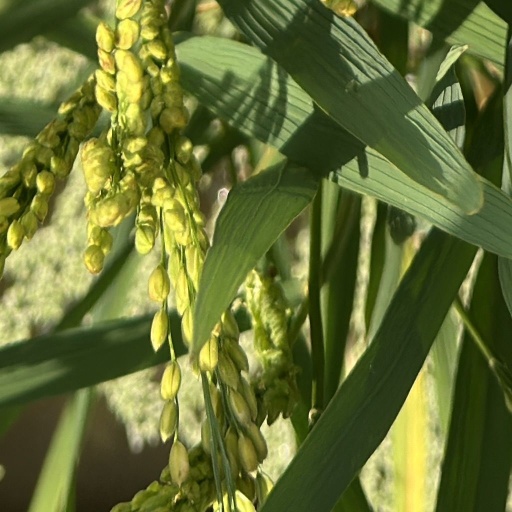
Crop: rice